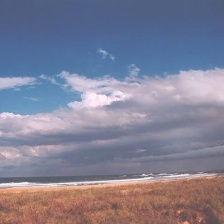
Cloud type: Cumulonimbus